Coral reef

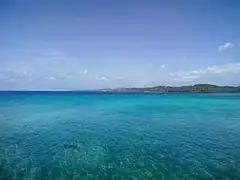
Coast line of Roatan Island in Honduras. The bay Islands are part of the mesoamerican coral reef system. Due to this, the authorities have made huge investments for its preservation.

The irregular structure characteristic of coral reef bathymetry may enhance mixing and produce pockets of cooler water and variable nutrient content. Arrival of cool, nutrient-rich water from depths due to internal waves and tidal bores has been linked to growth rates of suspension feeders and benthic algae as well as plankton and larval organisms. The seaweed "Codium isthmocladum" reacts to deep water nutrient sources because their tissues have different concentrations of nutrients dependent upon depth. Aggregations of eggs, larval organisms and plankton on reefs respond to deep water intrusions. Similarly, as internal waves and bores move vertically, surface-dwelling larval organisms are carried toward the shore. This has significant biological importance to cascading effects of food chains in coral reef ecosystems and may provide yet another key to unlocking the paradox.